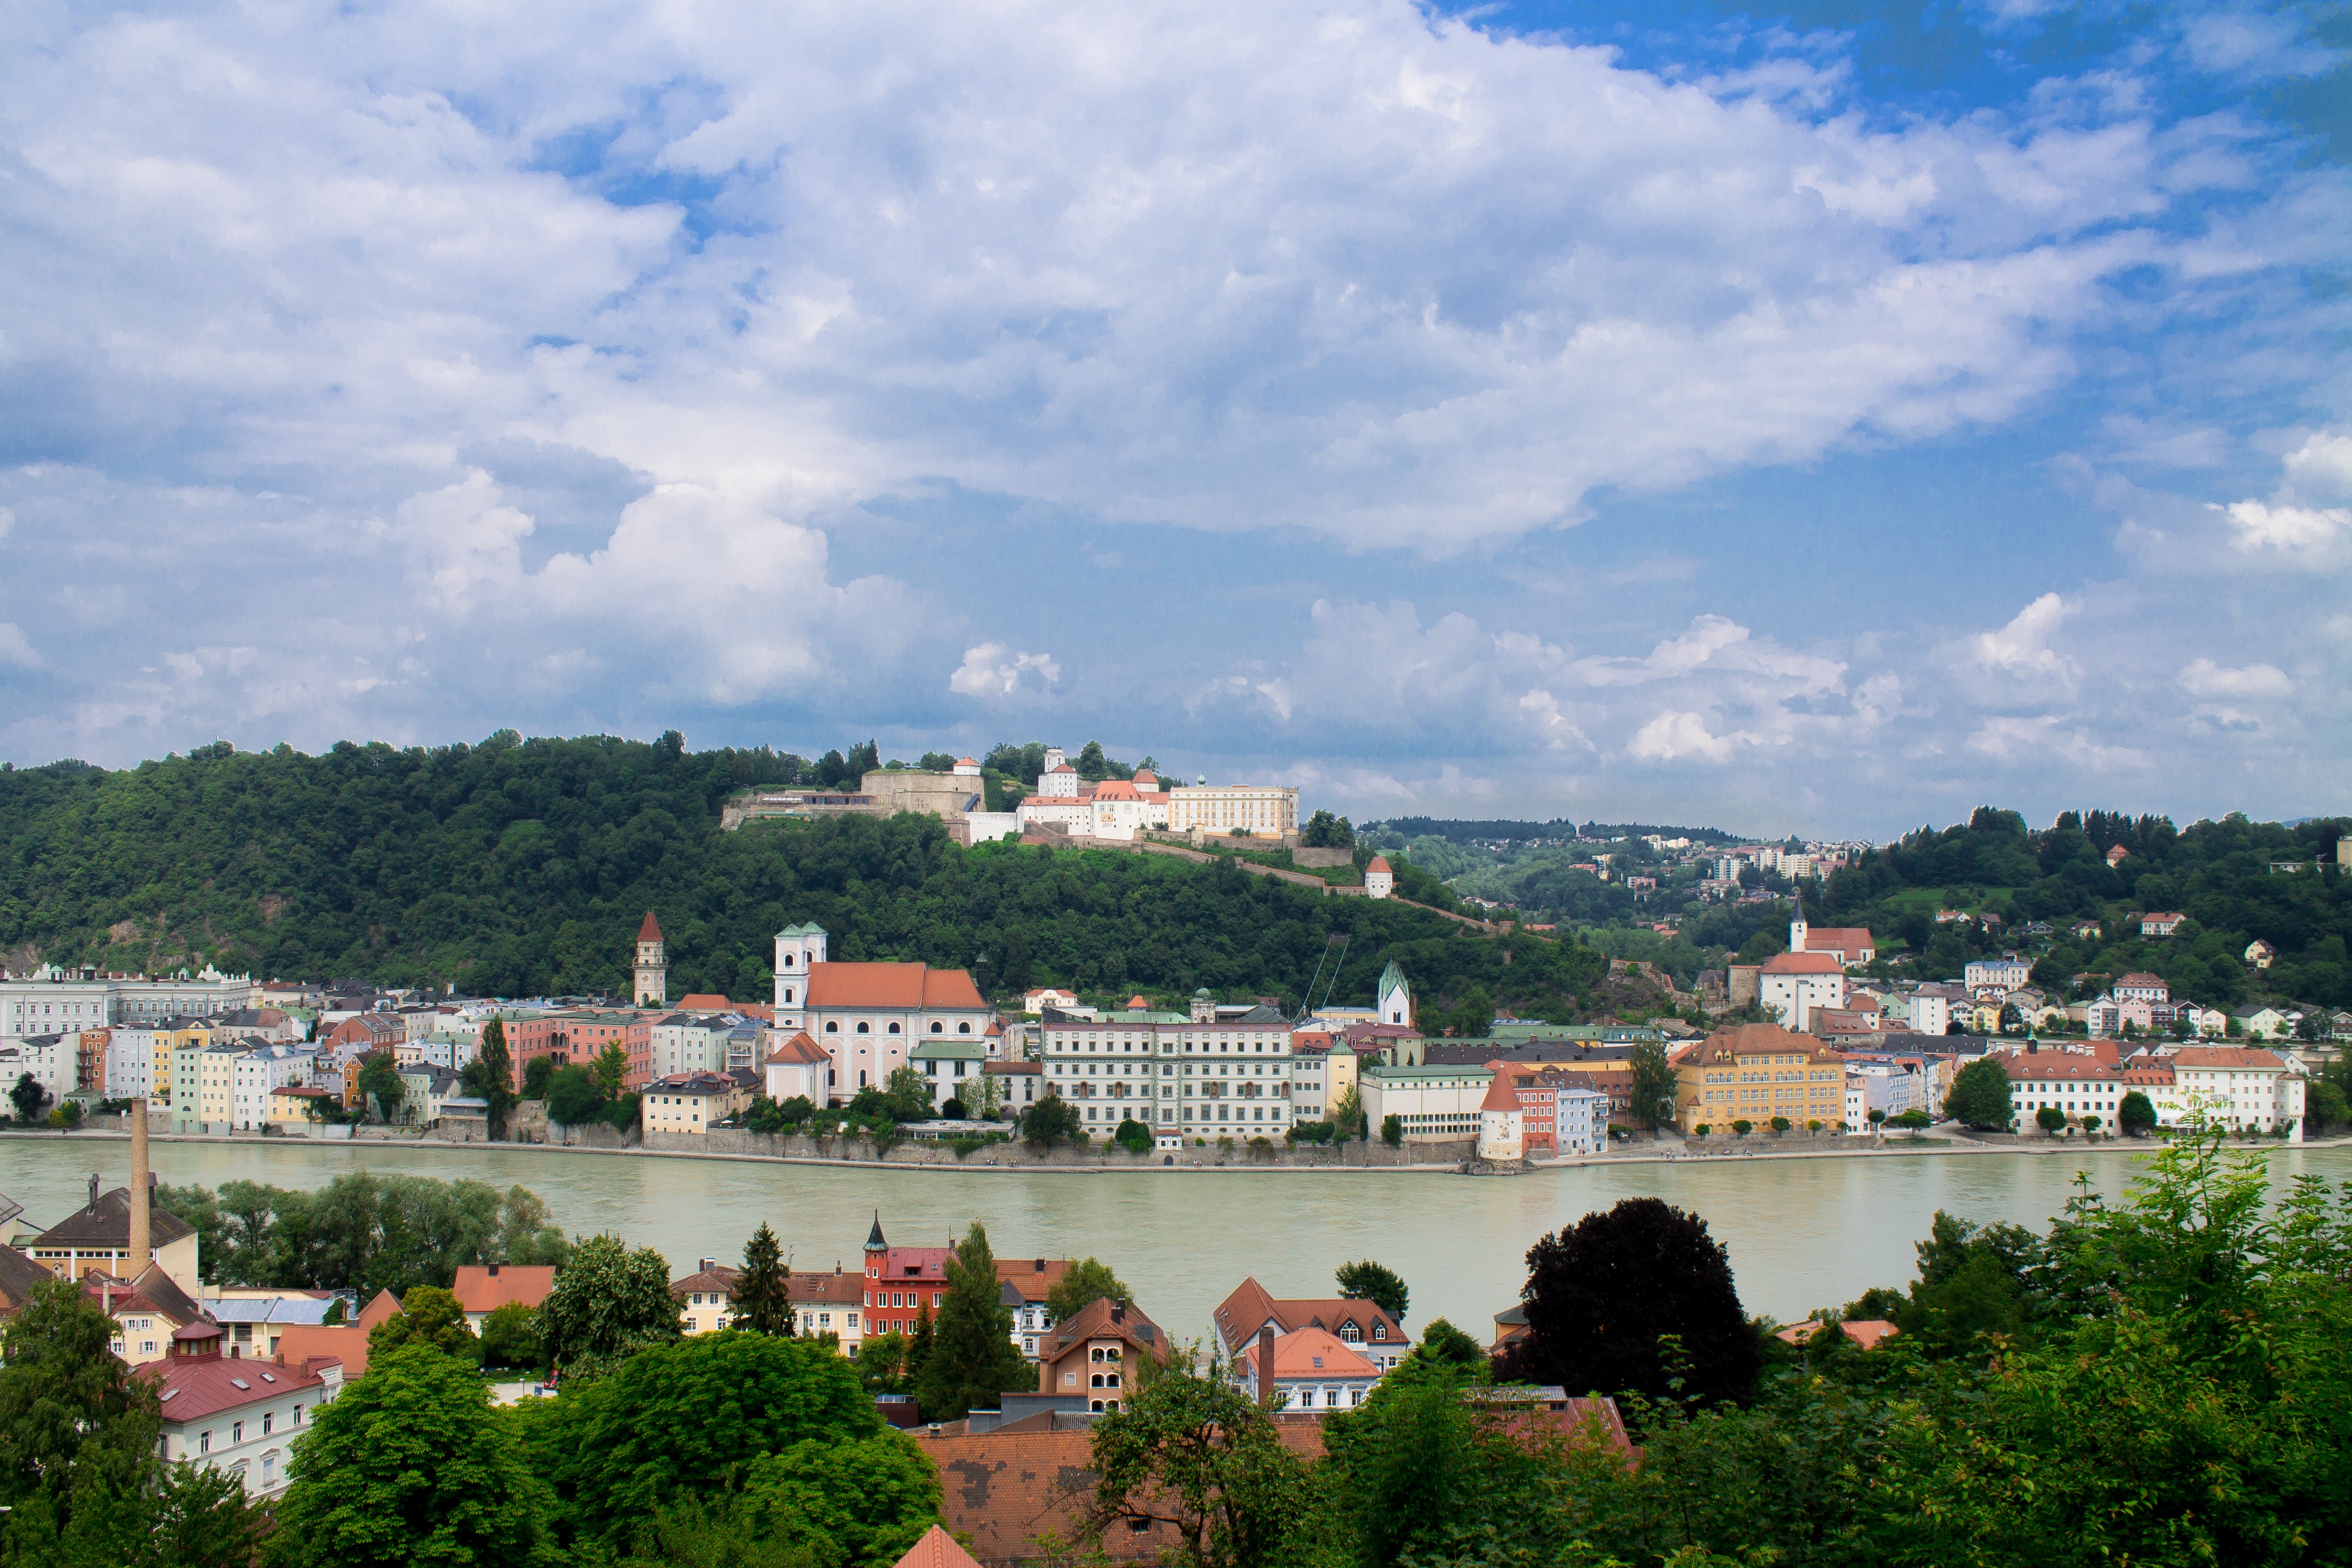
sea, coast, skyline, hill, town, city, river, cityscape, panorama, vacation, village, castle, danube, aerial photography, passau, veste oberhaus, residential area, geographical feature, human settlement